Franz Wilhelm Ferling

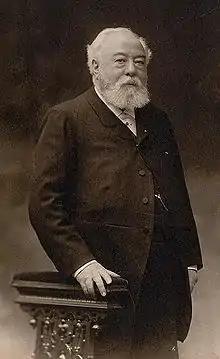
Cyrille Rose adapted 32 of Ferling's études for the clarinet.

Ferling is remembered today for his collection of 48 Exercises for Oboe, Op. 31, which are commonly studied by oboists and saxophonists. Published in 1840, there is a complete draft of the studies that dates from 1835, currently housed in the British Library. The 48 studies consist of two études in each key—one slow and the other fast. The études are written in a variety of musical styles: there are five bel canto exercises, six romances, two offertories, four toccatas in the style of Niccolò Paganini, three slow movements, seven marches, twelve waltzes, four polkas, two polonaises, and three czardas. After the études were published, Cyrille Rose, a French clarinetist, adapted 32 of Ferling's etudes for the clarinet, often transposing the music or changing the meter, articulation, or dynamics. In addition, Rose occasionally omitted some of Ferling's phrases or composed new ones.